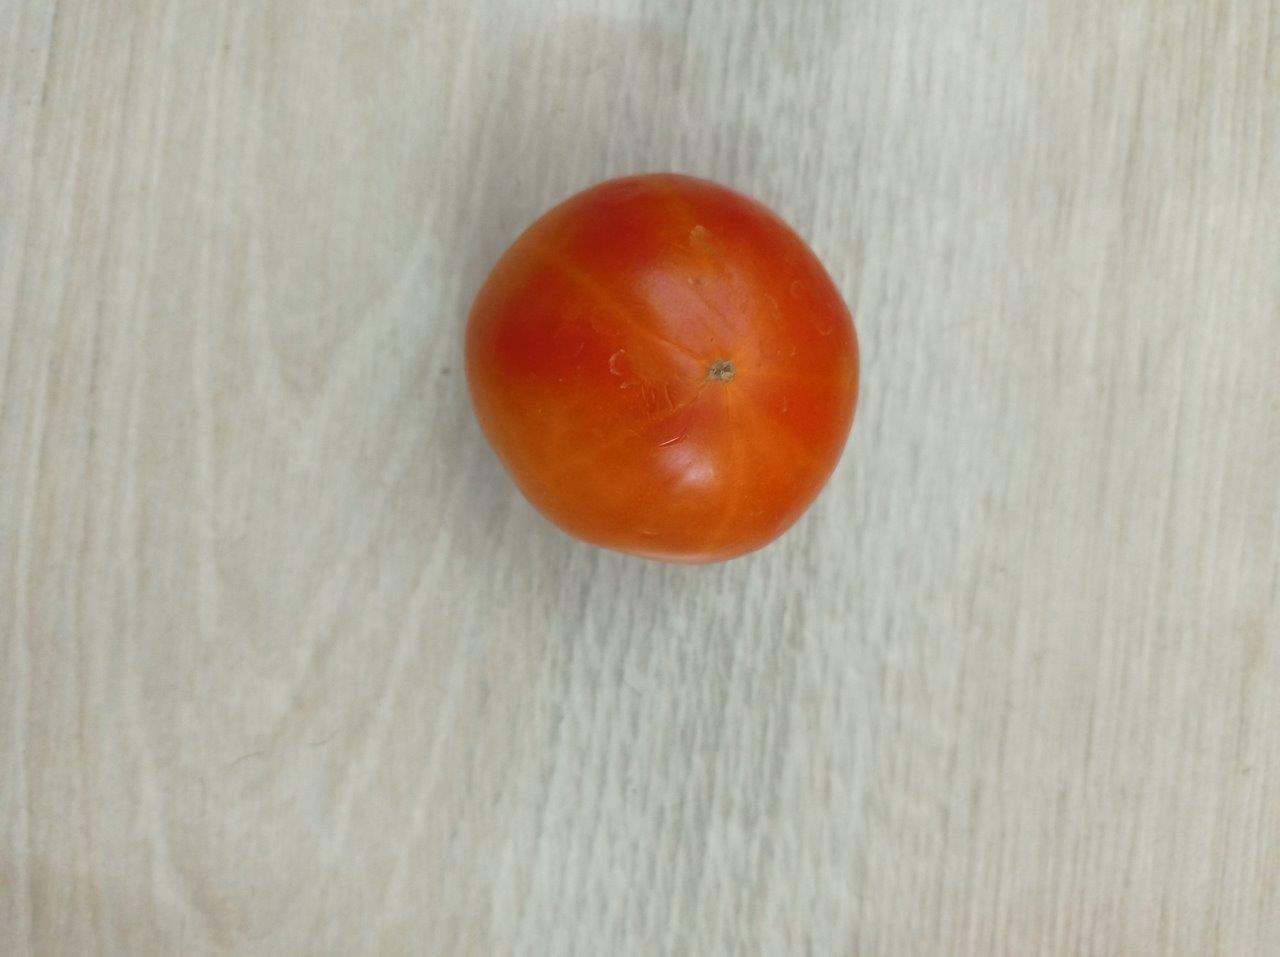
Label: Fresh